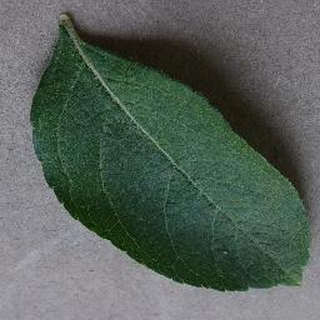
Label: healthy_apple